Mark Twain in Nevada

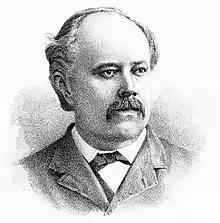
Thomas Fitch, previous editor for the "Virginia Daily Union", had been recently crippled in a duel with the editor of the "Enterprise".

One campaign to raise funds for the sanitary commission was run by Twain's friend Mexican–American War veteran and grocer Reuel Colt Gridley, whom he had known from his school days in Hannibal. The campaigning centered on a flour sack that Gridley carried around from town to town throughout the region. Individuals, groups, and towns would "bid"/donate to the "purchase" of the flour sack trying to out-contribute/"bid" each other, solely for the purpose of civic pride and "the pleasure of outbidding one's rivals, and in the briskly competitive West, this proved a clever incentive to pry open people's pocketbooks." Gridley always maintained possession of the sack and would bring it with him to his next stop in the region.